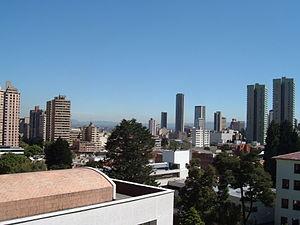
Bogota, anciennement Santa Fe de Bogotá Distrito Capital, est la capitale de la Colombie et également celle du département de Cundinamarca. Elle a été fondée le 6 août 1538 par le conquistador espagnol Gonzalo Jiménez de Quesada. Suivant l’organisation d’un district capital unitaire et décentralisé, Bogota jouit d'une autonomie lui permettant la gestion de ses intérêts dans les limites imposées par la Constitution et la loi. Composée de 20 districts, elle est la métropole incontestée du pays aux points de vue administratif, économique et politique.